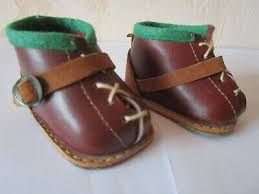
Waste category: shoes